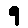
Label: 9